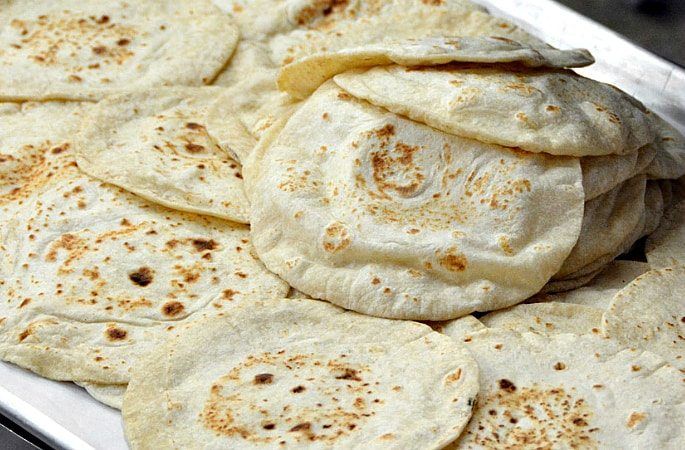
Dish: chapati